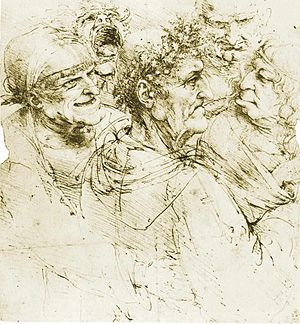
Værker af Leonardo da Vinci
Liste over værker af Leonardo da Vinci.